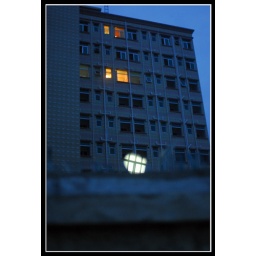
Shards of broken mirror and glass top a wall around a factory.